No. 60 Squadron RAF

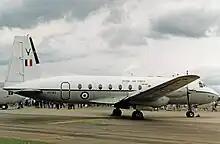
Andover CC.2 of No. 60 Squadron in 1987

Shortly after the Japanese surrender, the squadron moved to Java and was soon in action against Indonesian rebels. A year later, No. 60 transferred to Singapore prior to converting to Supermarine Spitfire F18s and these were employed in attacks against Communist guerrillas in Malayan Emergency until the arrival of de Havilland Vampires in late 1950 and then de Havilland Venoms in 1955.